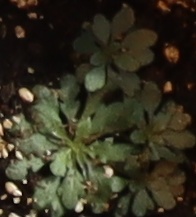
Label: Horseweed